Locomotives of the Dundalk, Newry and Greenore Railway

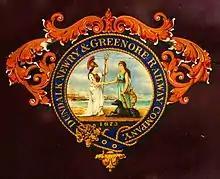
The DNGR crest.

The locomotives of the Dundalk, Newry and Greenore Railway were all 0-6-0ST (saddle tanks), with inside cylinders, to the designs of LNWR Chief Mechanical Engineer, John Ramsbottom, the first three locomotives being built by the LNWR Crewe Works, England, in 1873. Later, to work the extension of the line to Newry, two similar locos were built at Crewe in 1876. The sixth and final locomotive was added in 1898. The locomotives were consecutively numbered, in order of building, from 1 to 6 and also carried names (see table). Locomotive No.5 "Carlingford" was withdrawn in 1928 and scrapped.